Paul Schupp

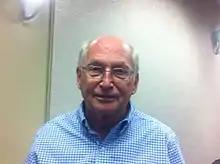
Paul Schupp in June 2017

Paul Eugene Schupp (March 12, 1937 – January 24, 2022) was an American-born British professor emeritus of mathematics at the University of Illinois at Urbana Champaign. He is known for his contributions to geometric group theory, computational complexity and the theory of computability.